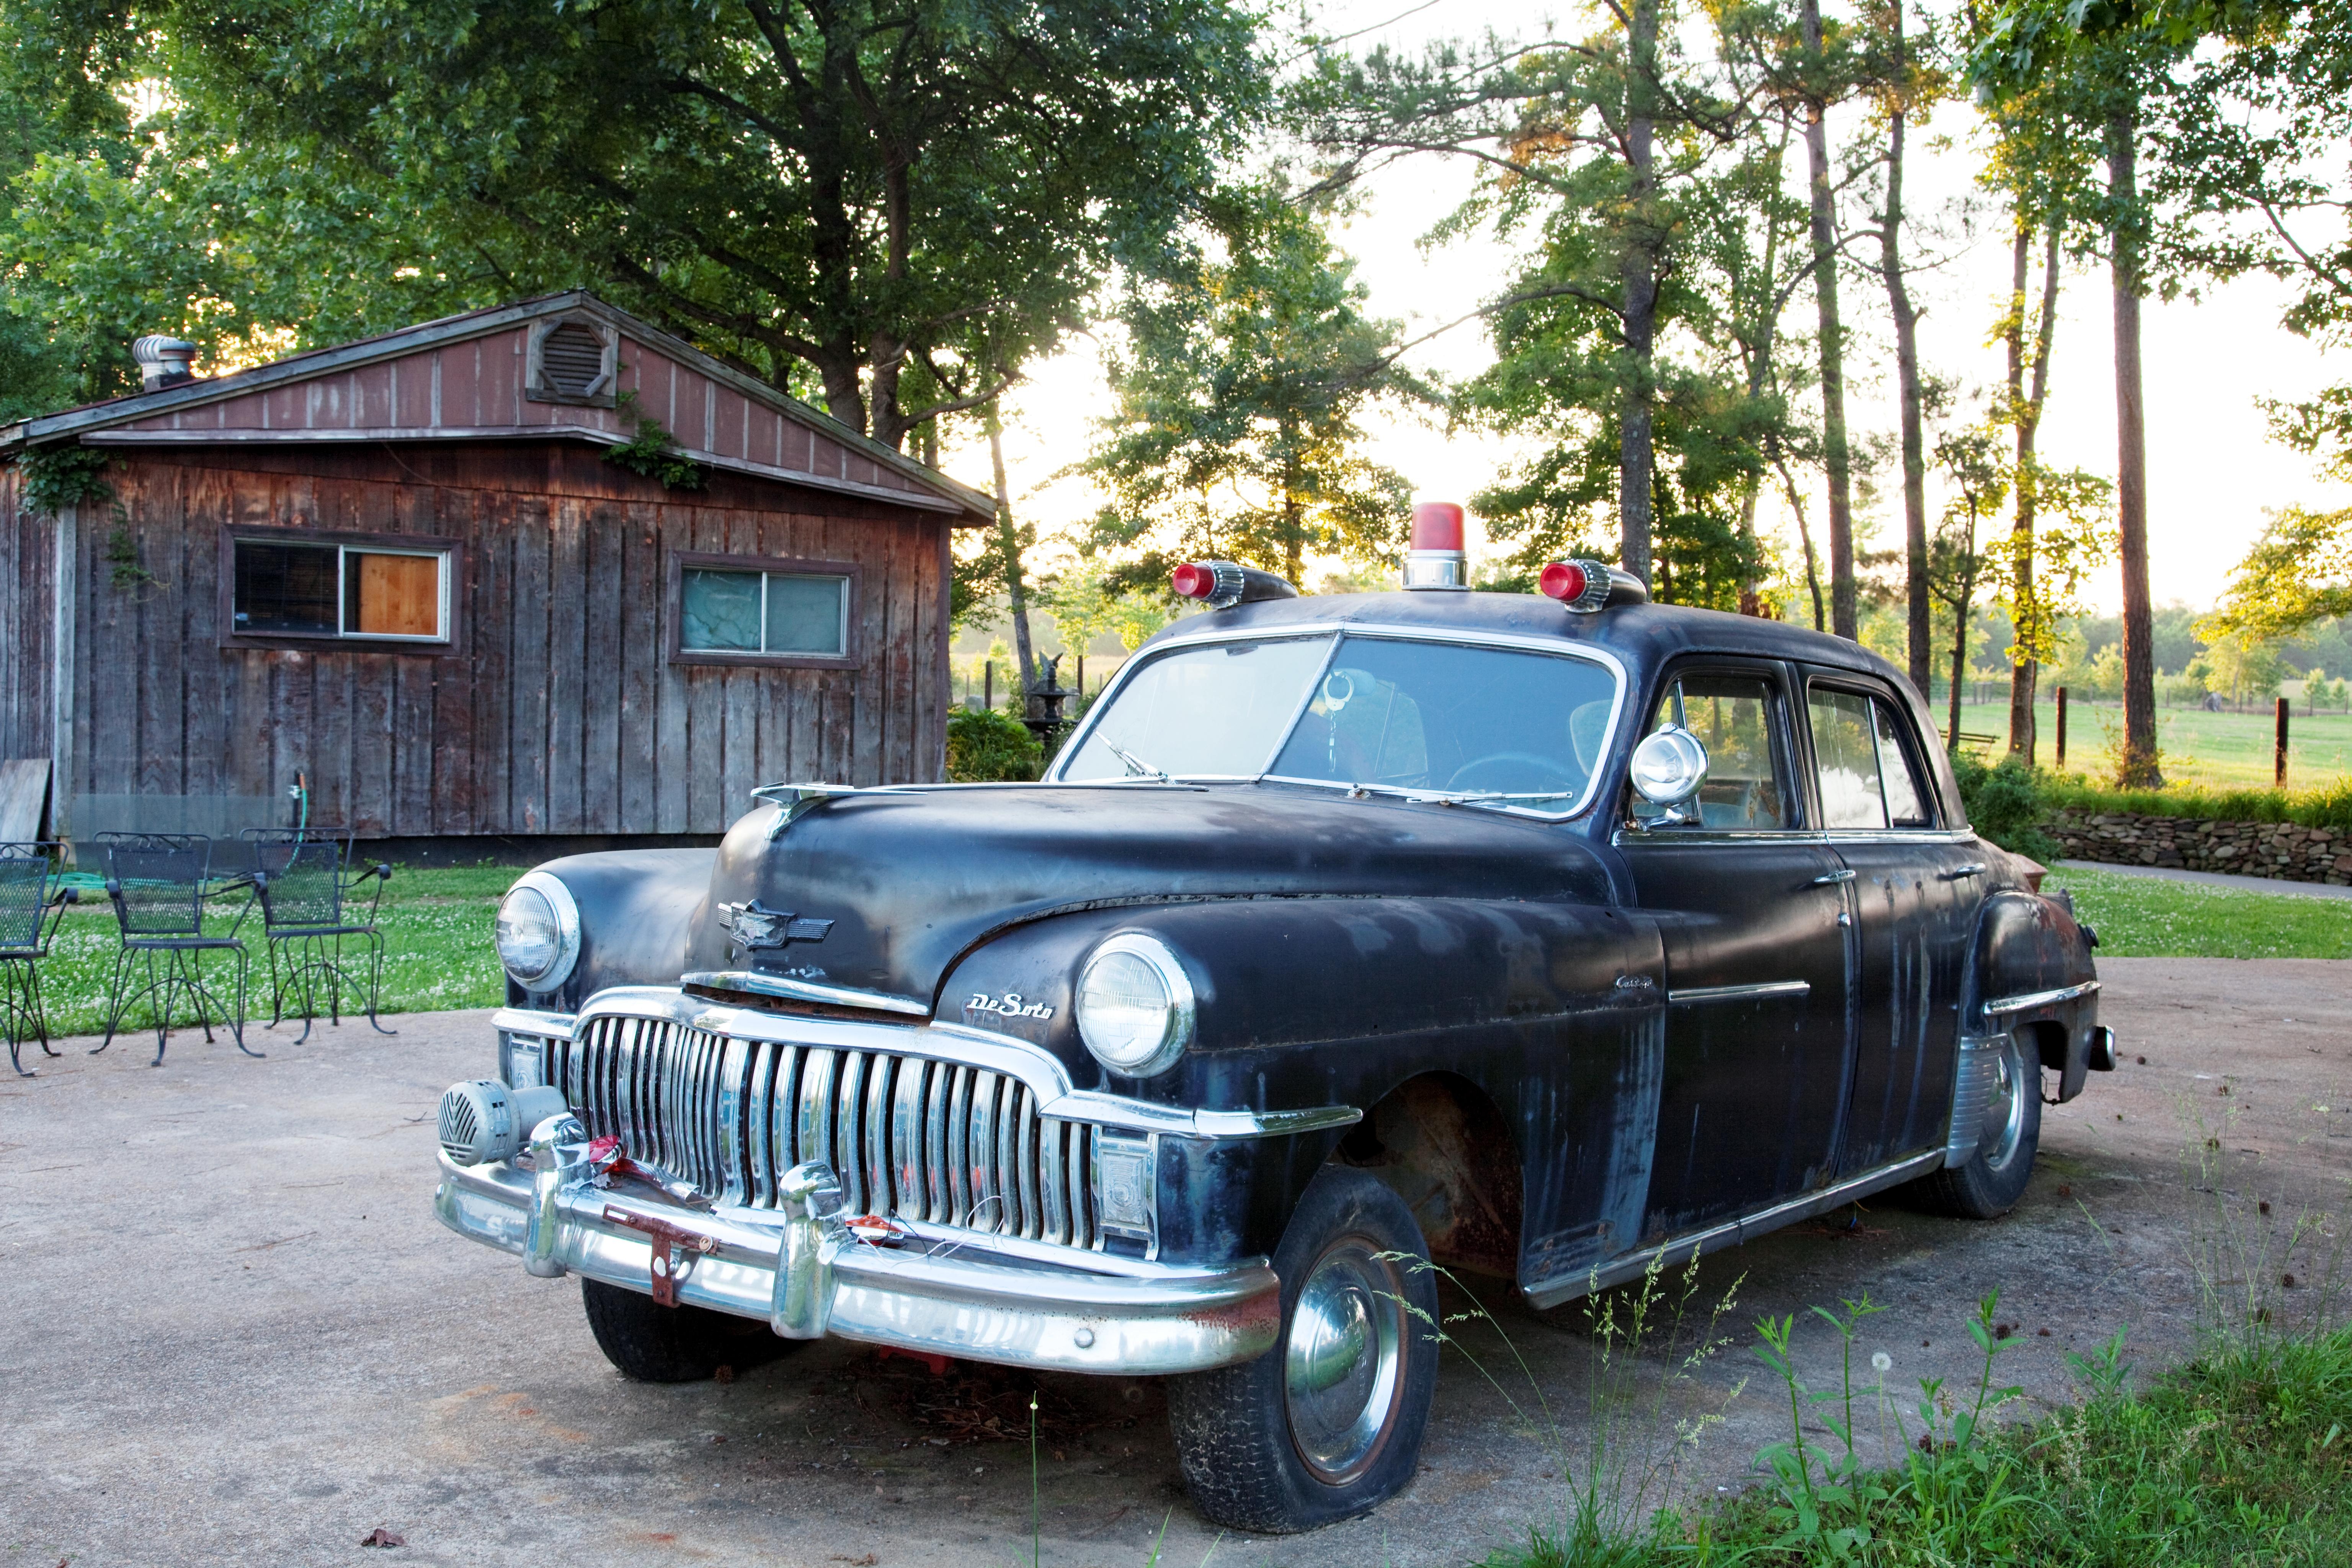
car, vintage, old, vehicle, auto, nostalgia, old car, classic car, automotive, motor vehicle, vintage car, cars, sedan, police, nostalgic, classic, chrysler, pkw, historically, rarity, american car, antique car, oltimer, crom, us car, police car, alabama, desoto, land vehicle, automobile make, automotive exterior, luxury vehicle, mid size car